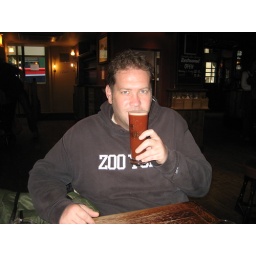
finn has a fruli fruit beer at the market porter in borough market